Bugs Henderson

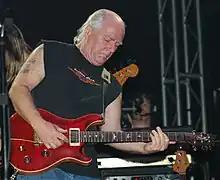
Henderson in 2006

Buddy Henderson "(né" Harry Fisher Henderson; October 20, 1943 – March 9, 2012), better known as "Bugs" Henderson, was an American blues guitarist. He was popular in Europe and from the 1970s, was based in Dallas–Fort Worth, Texas, where he was known as a local blues guitar legend.